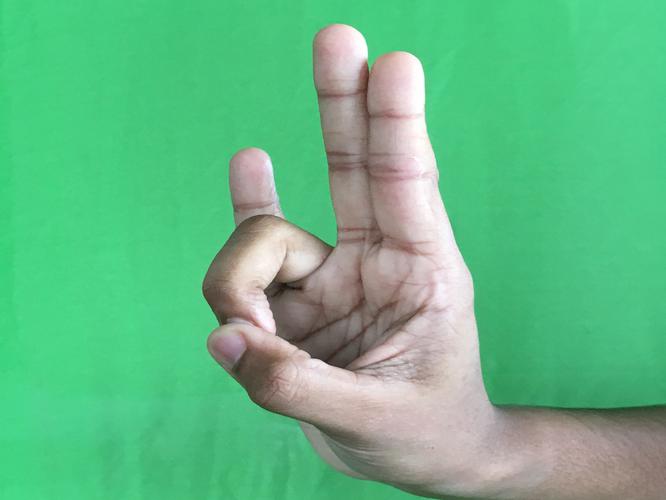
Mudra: Mayura
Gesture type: single_hand